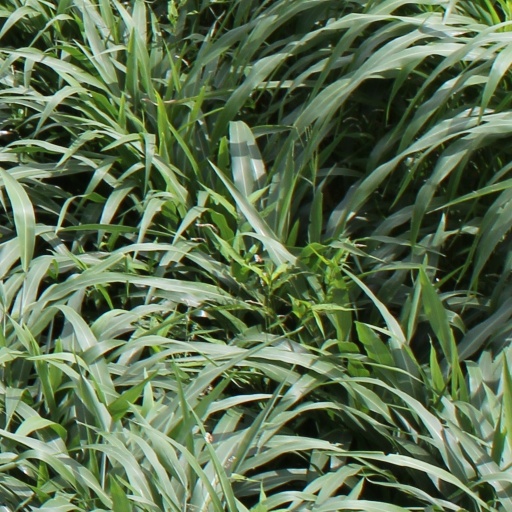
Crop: sorghum